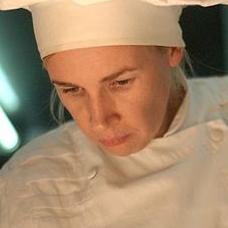
Age: 39